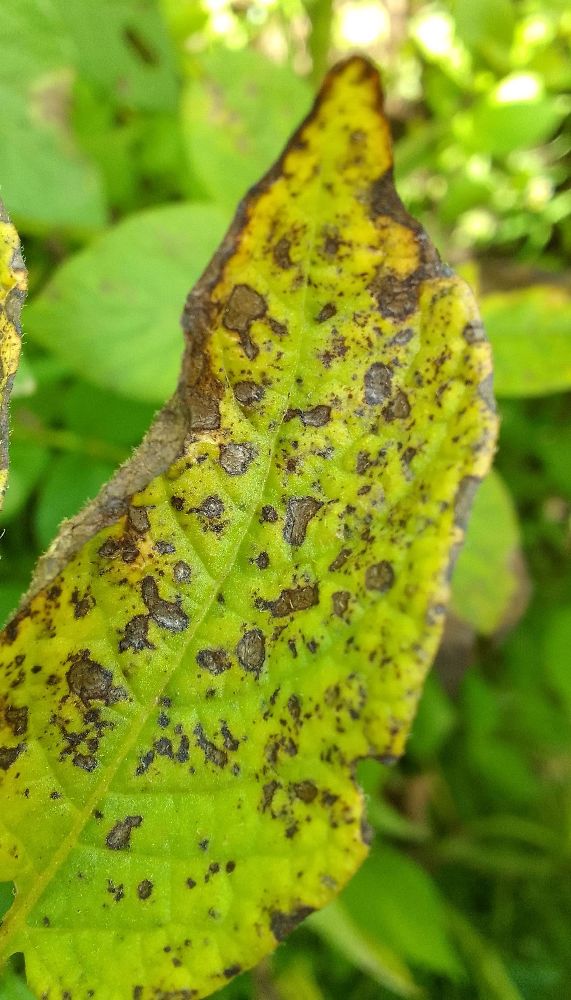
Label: Early blight